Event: Nepal Earthquake
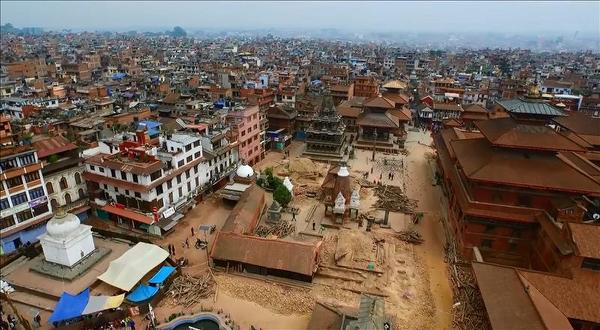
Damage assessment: damage